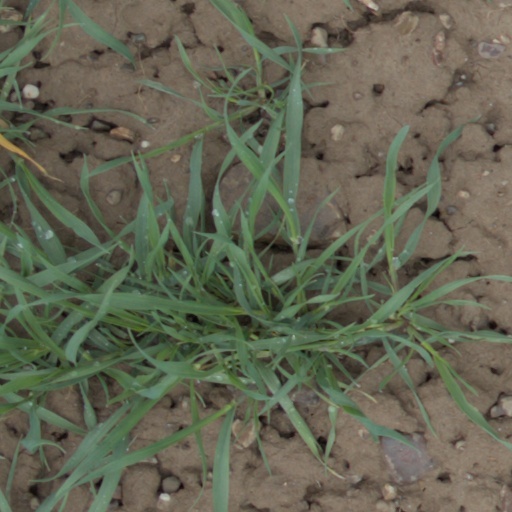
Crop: wheat